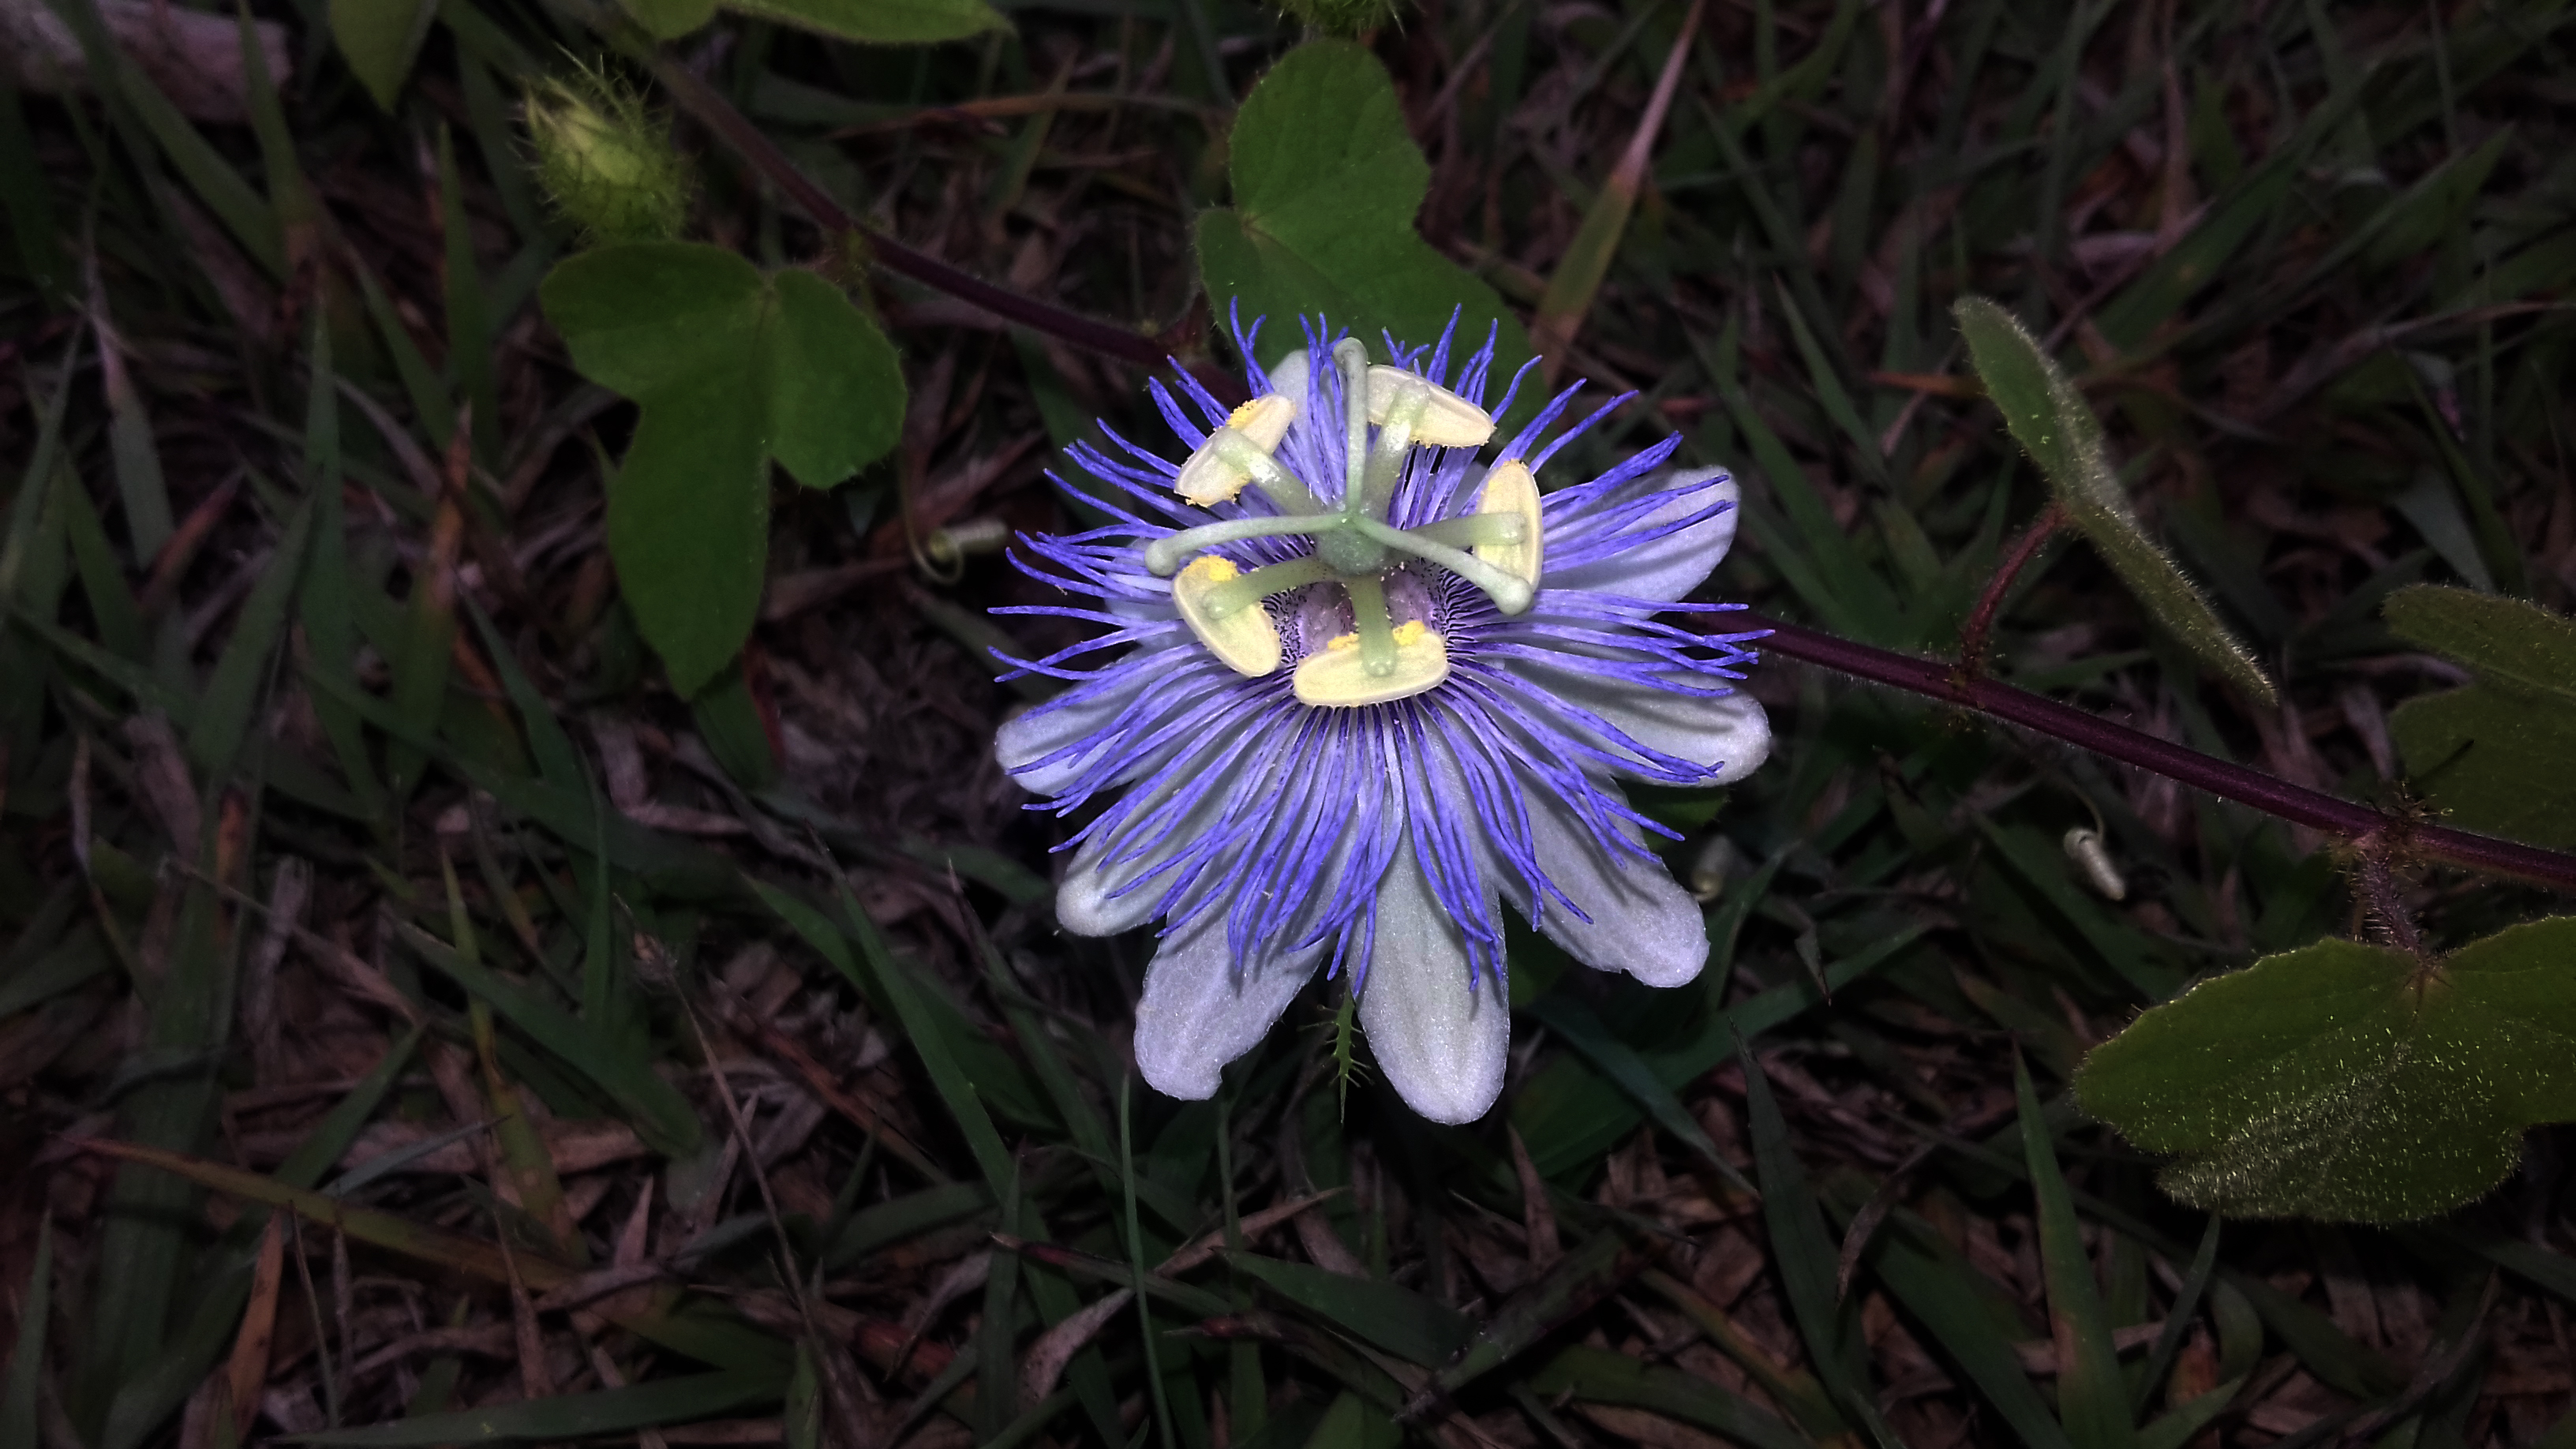
rose, flower, nature, garden, passion flower, flowering plant, purple passionflower, plant, passion flower family, petal, purple, wildflower, giant granadilla, herbaceous plant, viola, violet family, groundcover